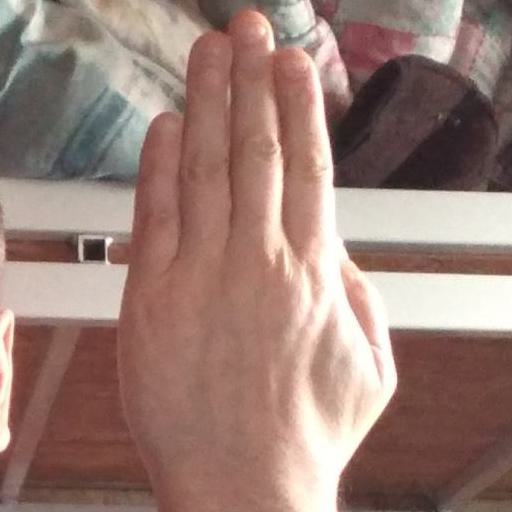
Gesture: stop_inverted